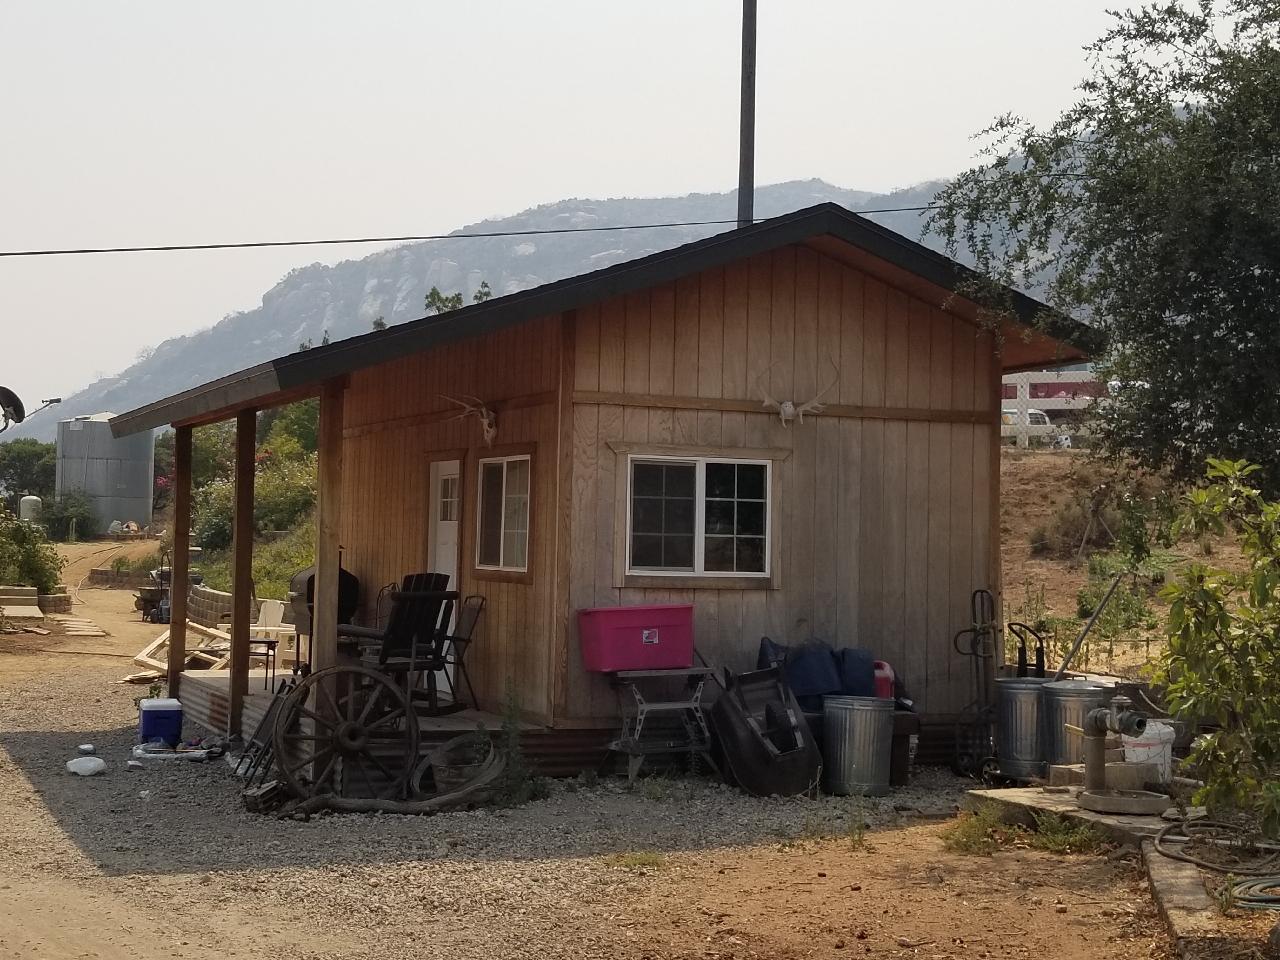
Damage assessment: no_damage